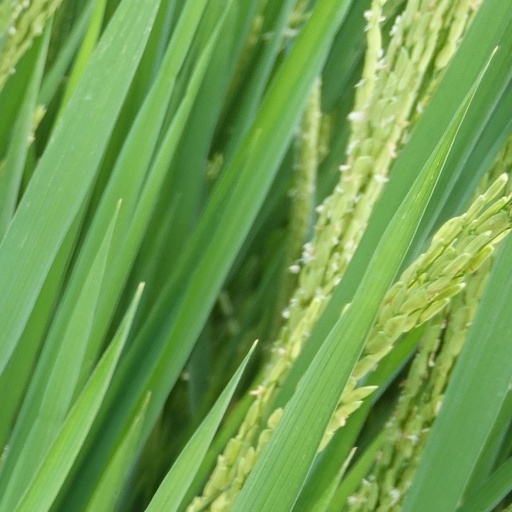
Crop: rice